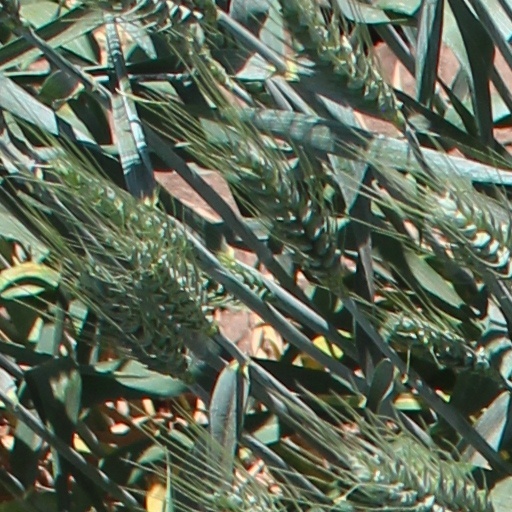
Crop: wheat